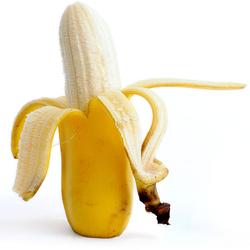
Label: Banana